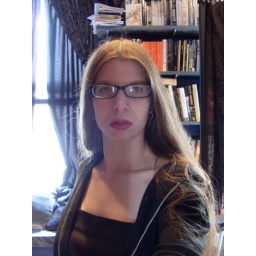
Zenni style 3391 in black outside / clear inside, front view.